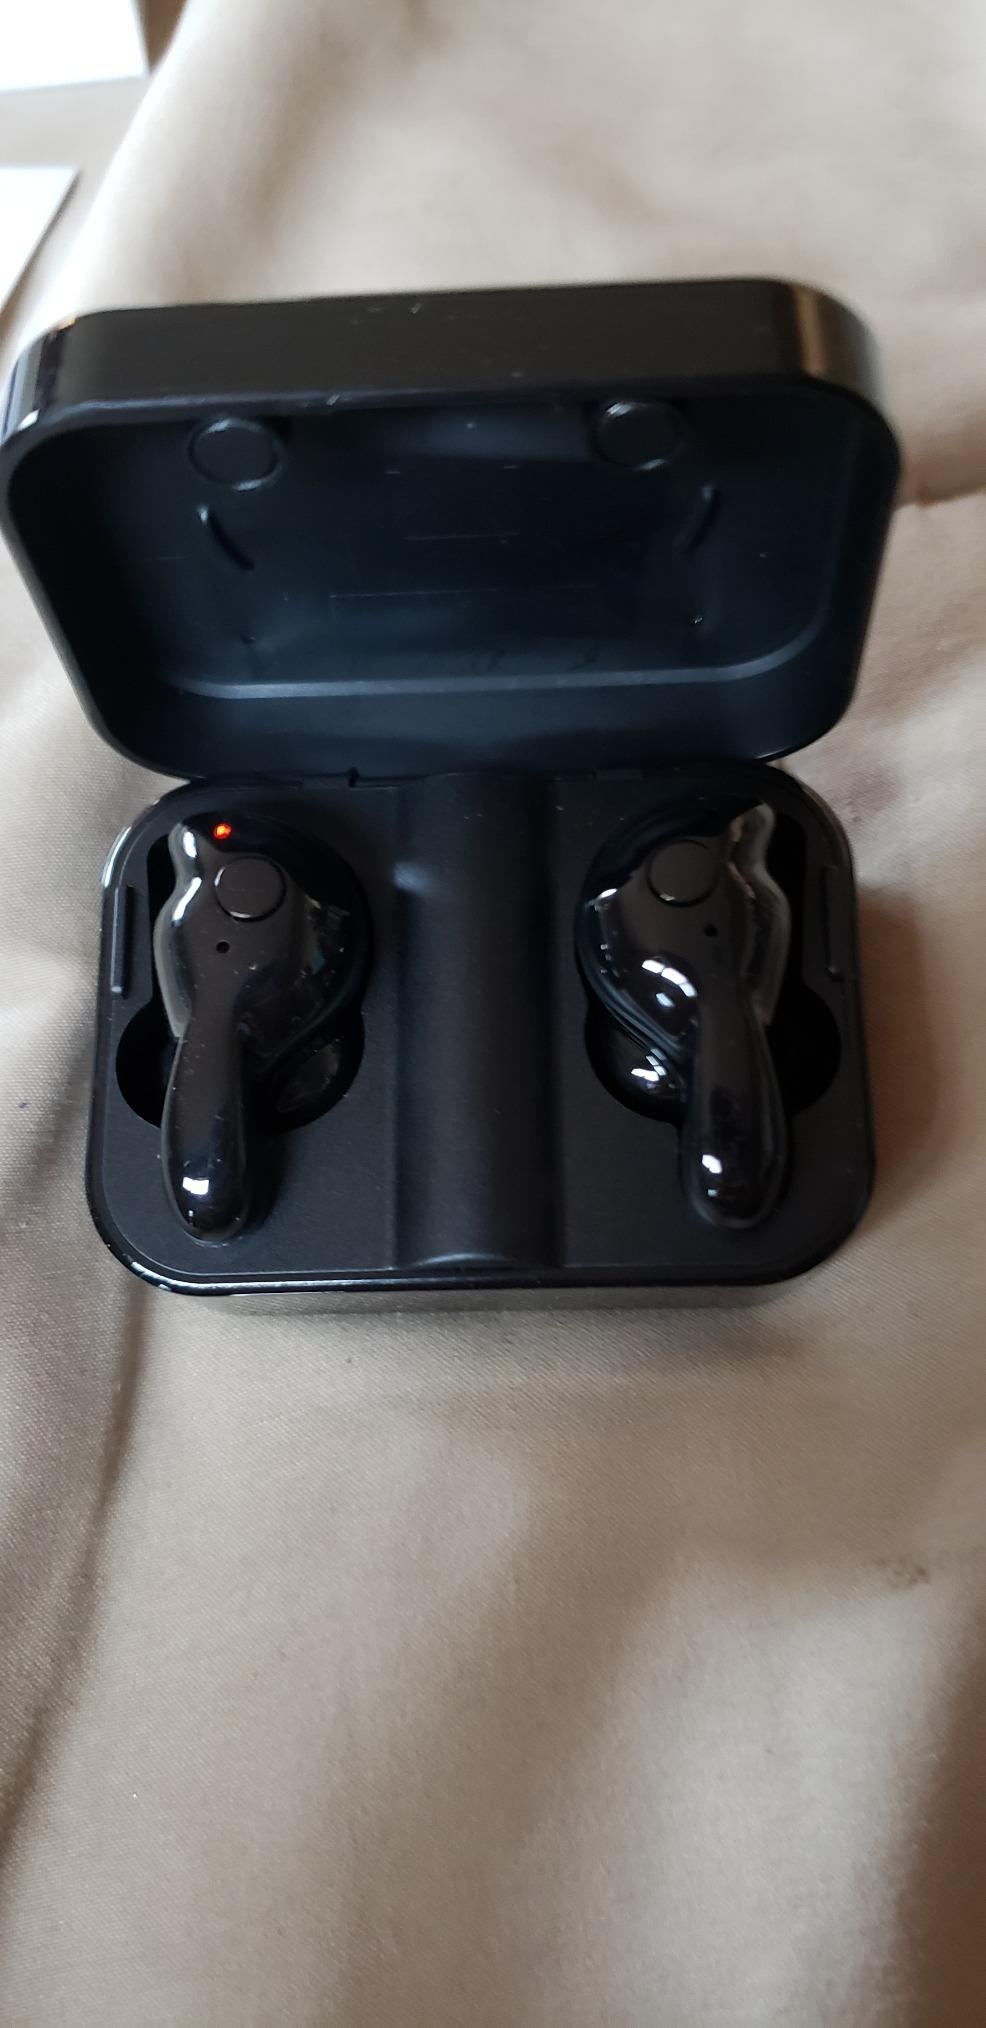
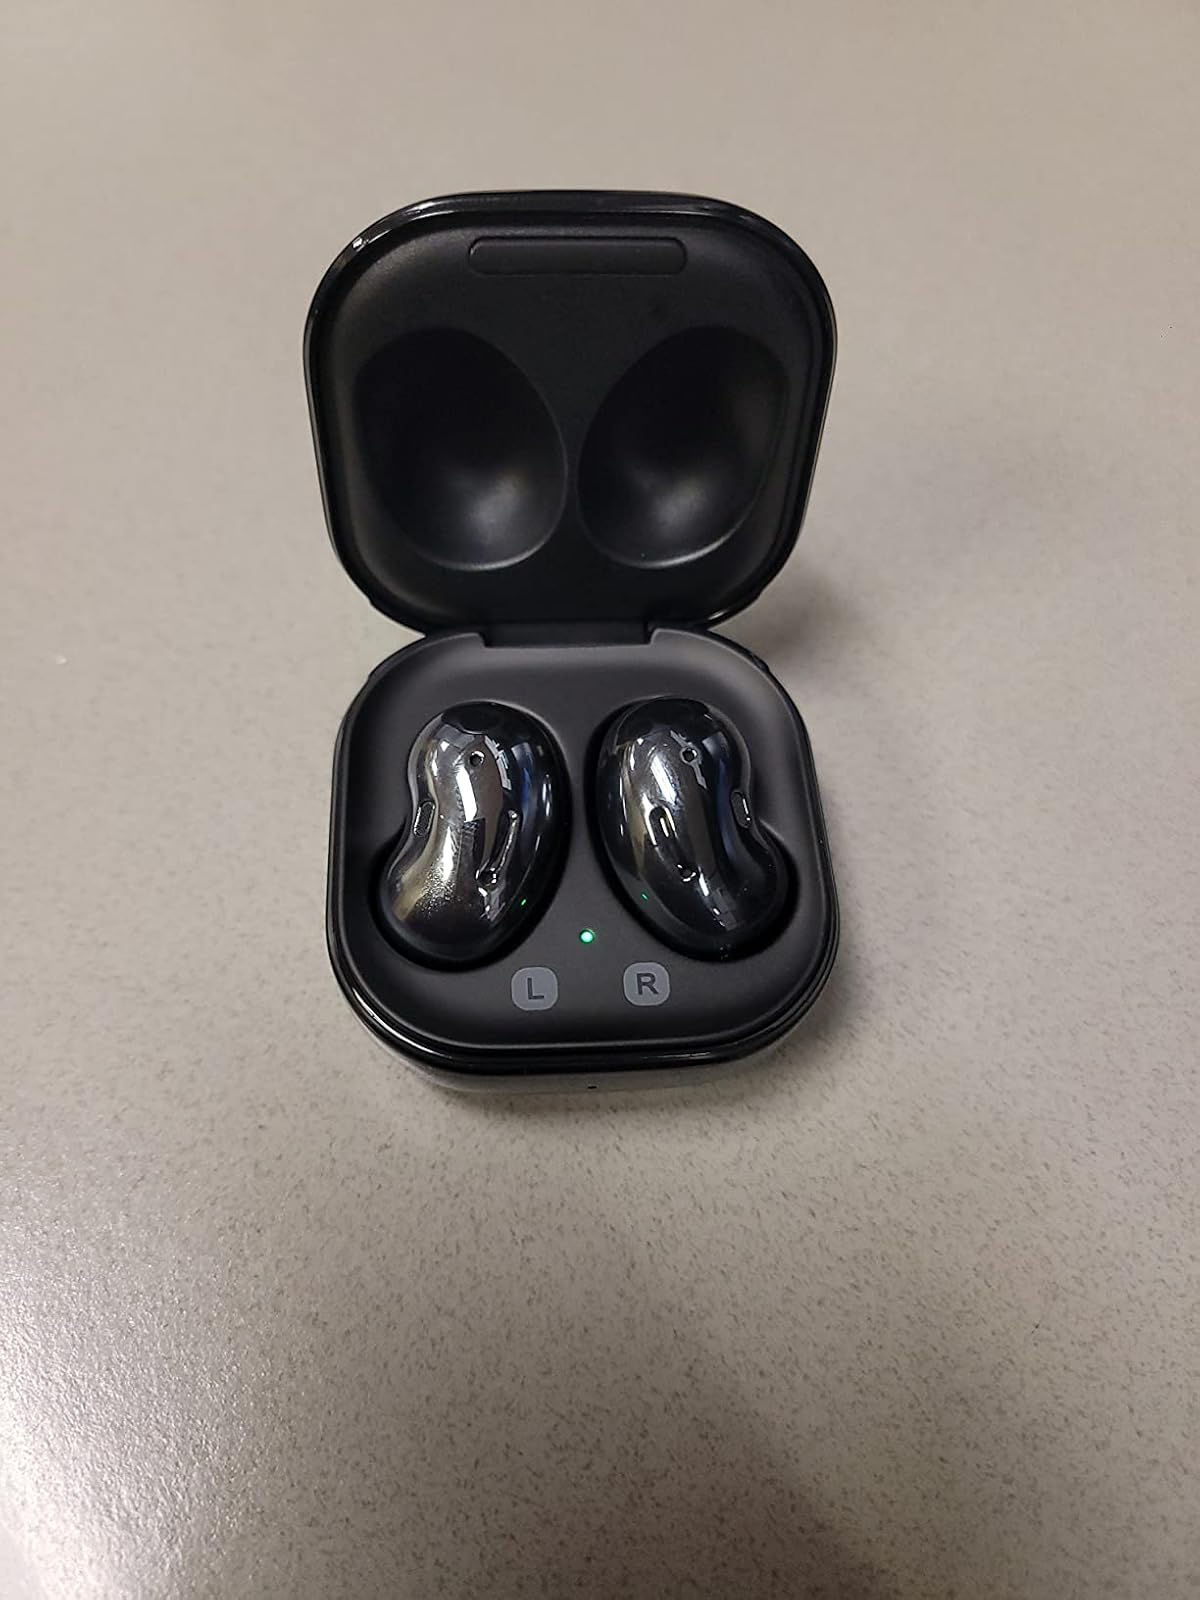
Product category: earbuds
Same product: no